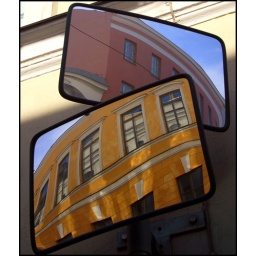
Two diffrent buildings reflected in rear-view mirrors